Ward Burton

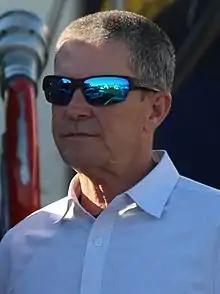
Burton in 2019

John Edward Burton III (born October 25, 1961) is an American former professional stock car racing driver. He has five career wins in the NASCAR Winston Cup Series, including the 2002 Daytona 500 and the 2001 Southern 500. A member of the Burton racing family, he is the older brother of fellow NASCAR driver and "NASCAR on NBC" broadcaster Jeff Burton, the father of current NASCAR Xfinity Series driver Jeb Burton, and the uncle of current NASCAR Xfinity Series driver Harrison Burton. He currently operates the Ward Burton Wildlife Foundation, a conservation and sportsmans' organization.